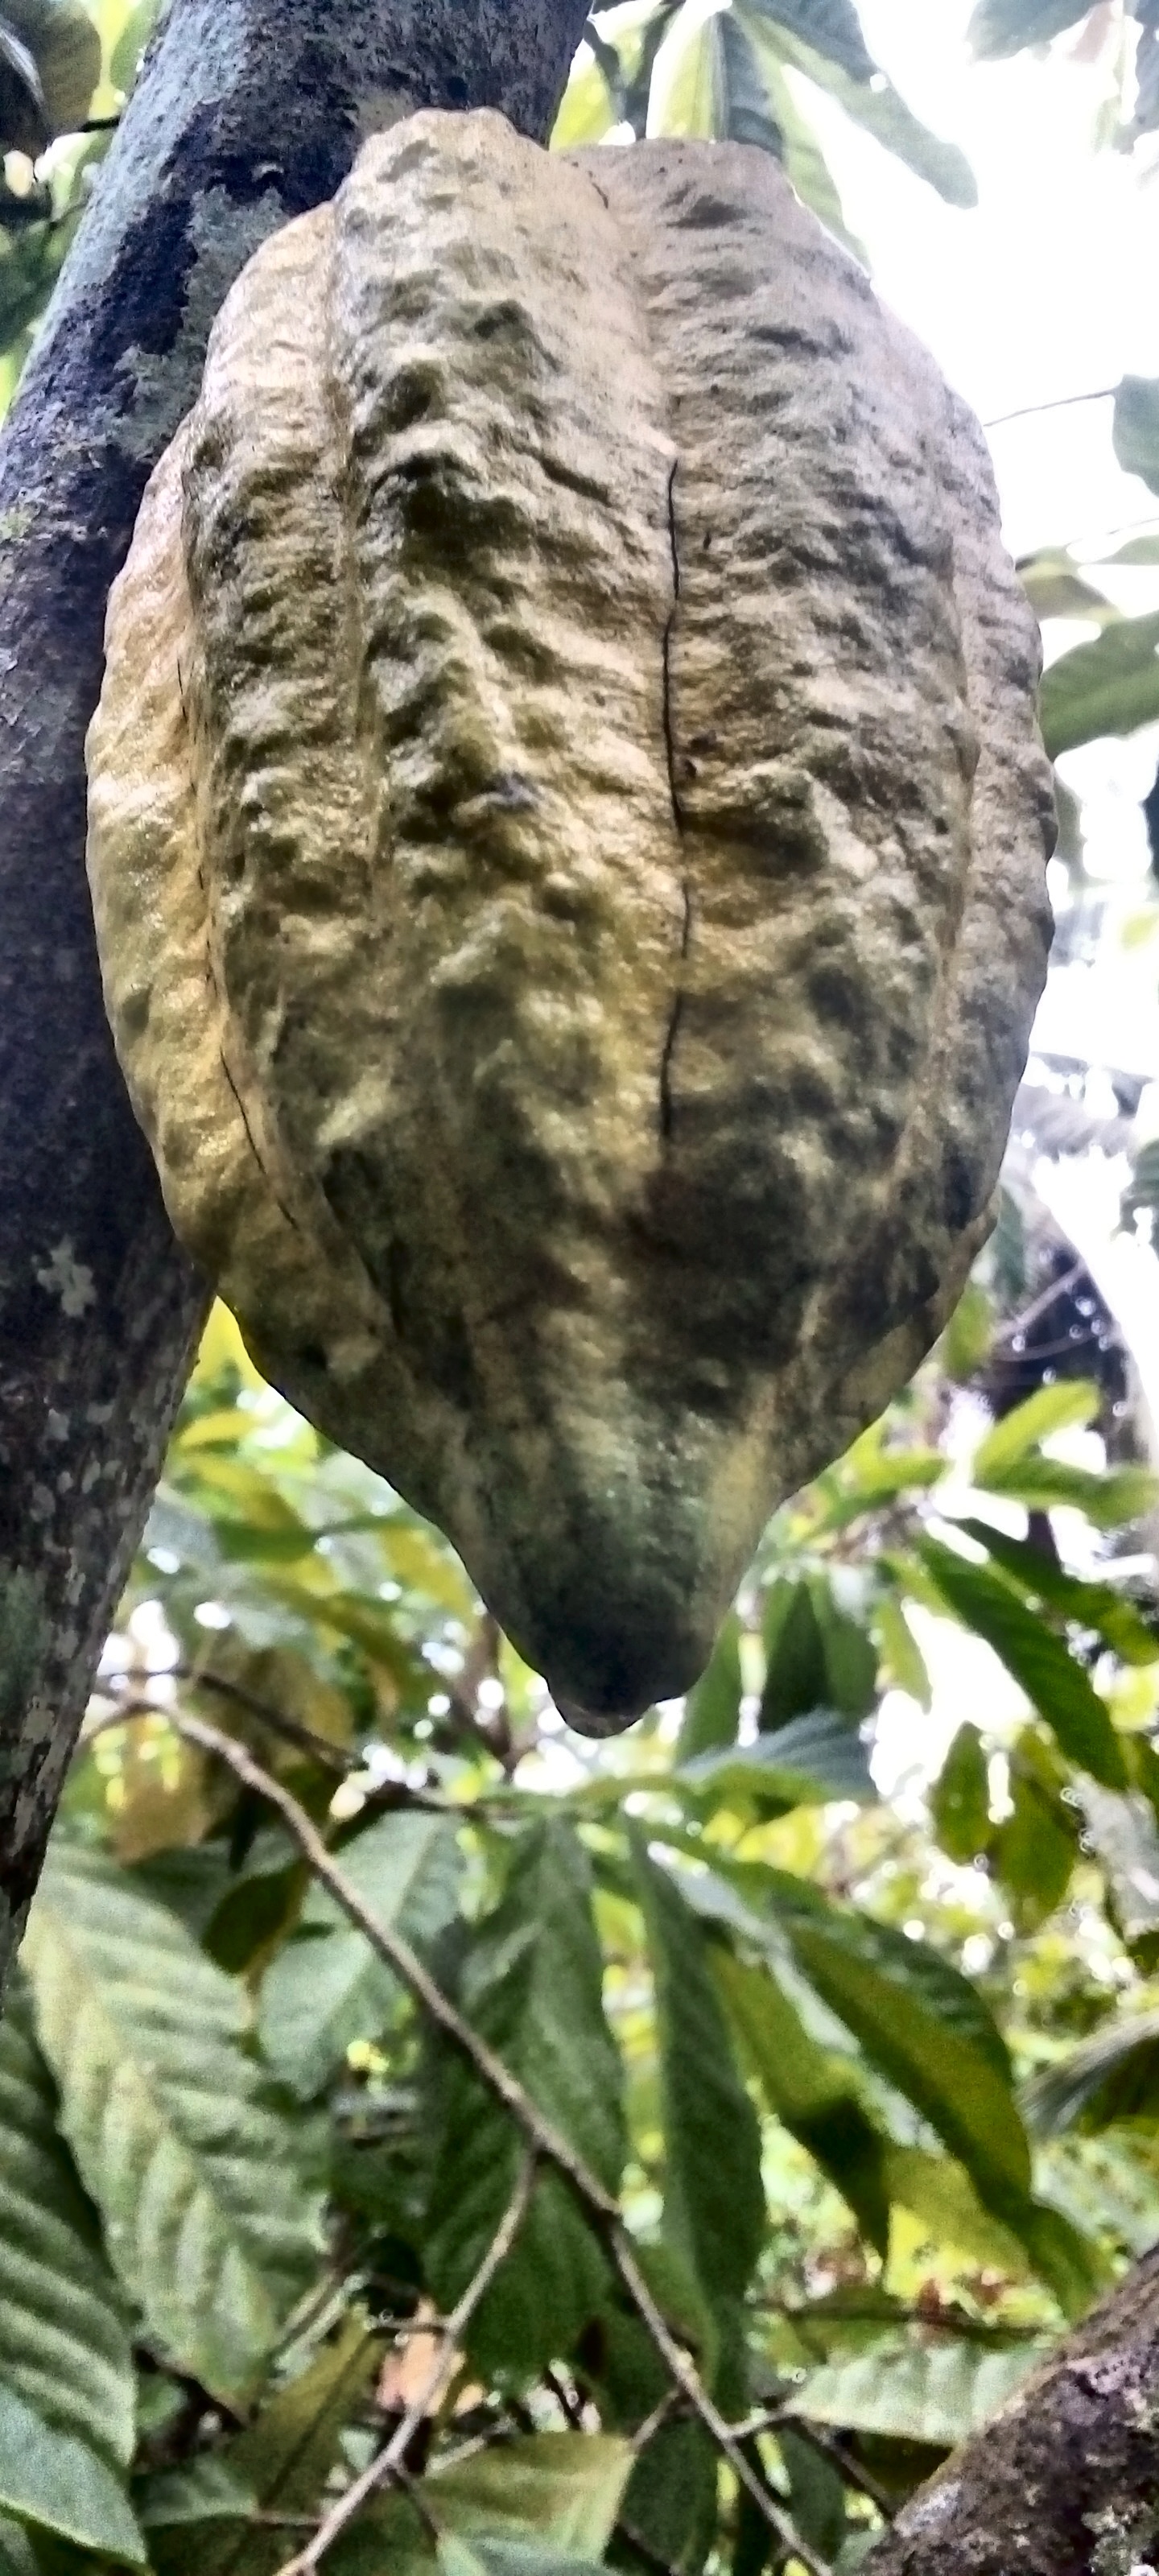
Maturity: mature
Variety: Angoleta